Alice Kuipers

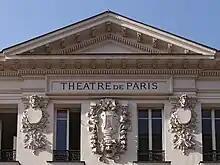
"Life on the Refrigerator Door" was staged at the venerable Théâtre de Paris in 2016

In March 2016, it was staged in Paris, France under the name "Je T'ai Laisse Un Mot Sur Le Frigo" at the Théâtre de Paris in the Salle Réjane. The play was adapted and directed by Marie-Pascale Osterrieth and starred Michèle Bernier and Charlotte Gaccio. The building which houses the current Théâtre de Paris was first built in 1730, and later converted to the New Theater in 1891 where the works of playwrights such as Henrik Ibsen have been presented.